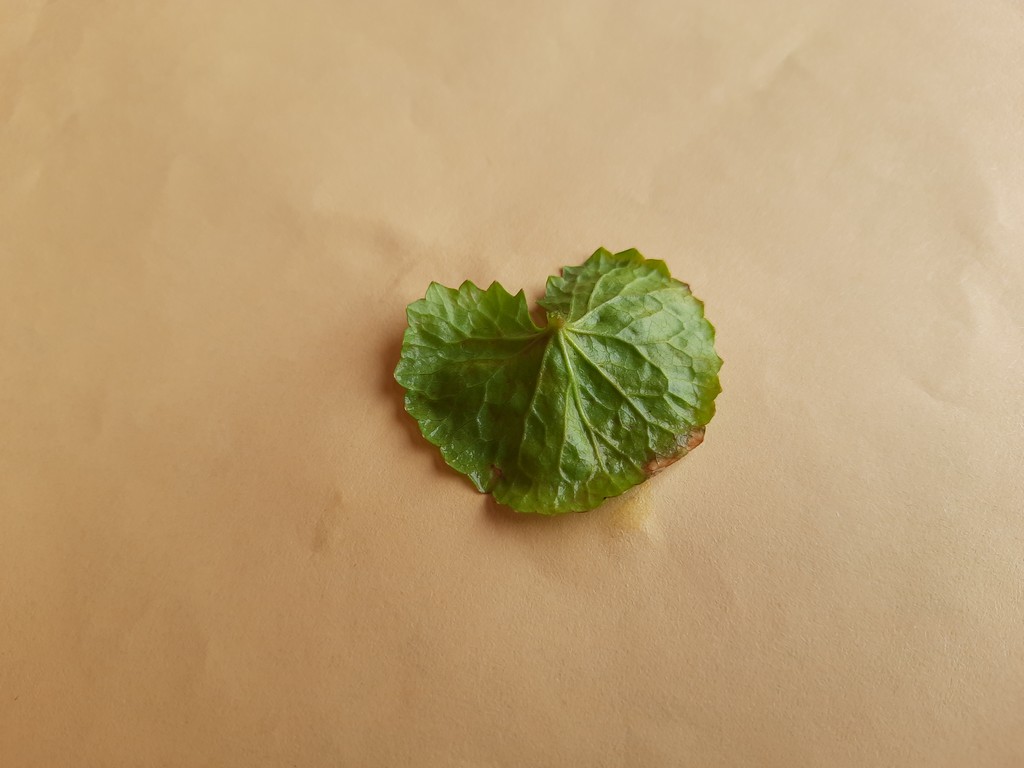
Label: Unhealthy